Mady Mesplé

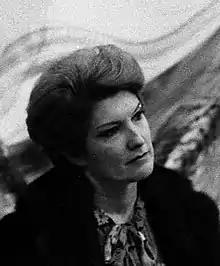
Mesplé in 1975

Mady Mesplé (7 March 1931 – 30 May 2020) was a French opera singer who was considered the leading coloratura soprano of her generation in France, and sometimes heralded as the successor to Mado Robin, with "Lakmé" by Delibes becoming her signature role internationally.